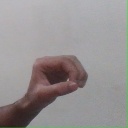
अक्षर: औ